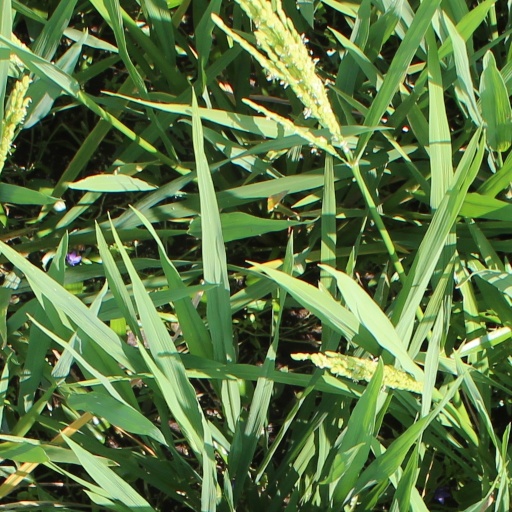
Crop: rice